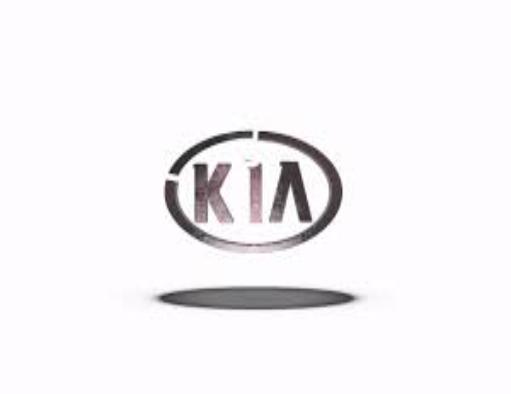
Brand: kia da
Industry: Transportation